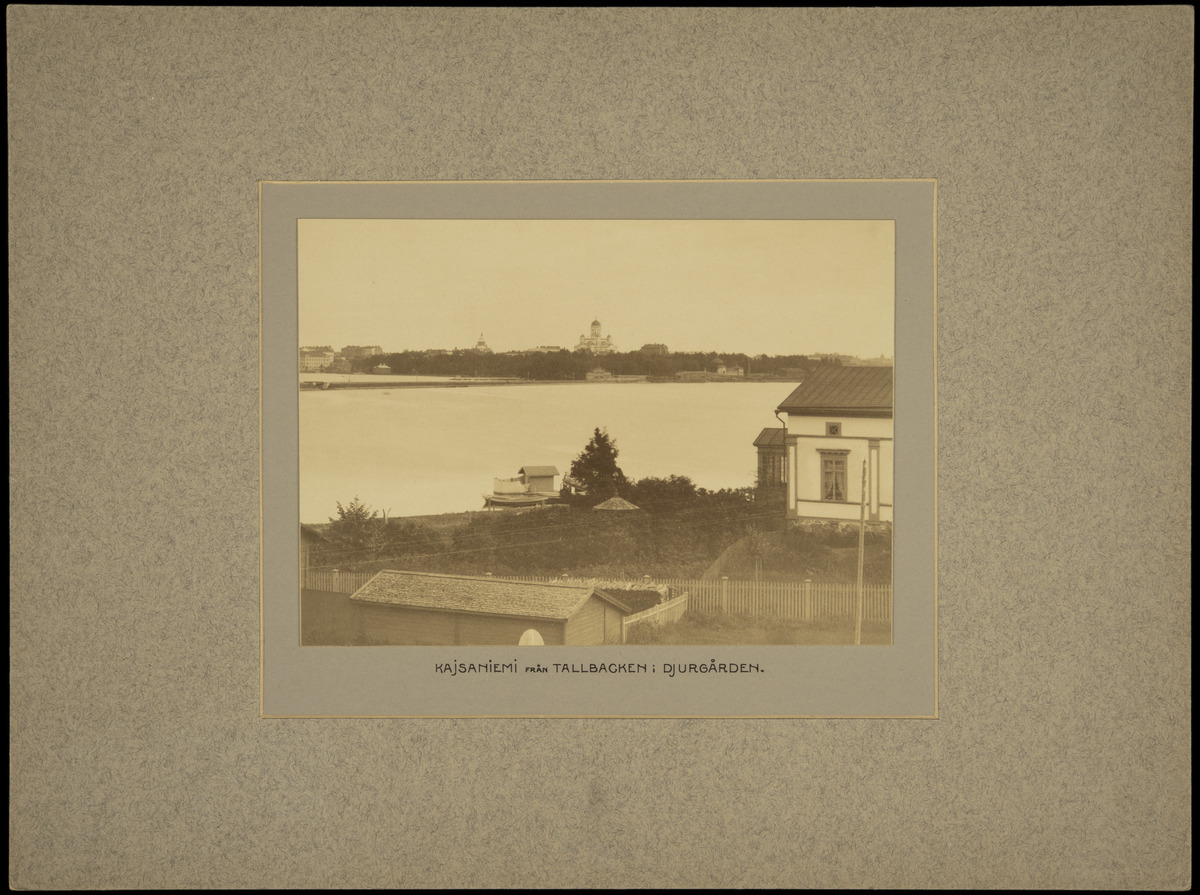
Näkymä Töölön sokeritehtaan alueelta kaakkoon Töölönlahden yli kohti Kaisaniemen puistoa
sisällön kuvaus: Näkymä Töölön sokeritehtaan alueelta kaakkoon Töölönlahden yli kohti Kaisaniemen puistoa. mustavalkoinen
Kuvaaja: Lindahl, Axel, valokuvaaja
Ajankohta: kuvausaika 1883
Paikka: Suomi, Uusimaa, Helsinki, Töölö Helsinki, Taka-Töölö Helsinki, Mannerheimintie 15. Hesperian puisto. Töölönlahti
Aiheet: rakennukset asuinrakennukset huvilat piharakennukset, pihat, aidat, rannat, lahdet, vesistöt meret, teollisuusalueet, veneet, rautatiet